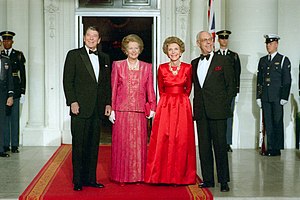
Margaret Thatcher
Ægteparret Thatcher med ægteparret Reagan i den nordre fløj af Det Hvide Hus før en statsbanket den 16. november 1988.
Margaret Hilda Thatcher var en engelsk politiker og regeringsleder, medlem af Storbritanniens parlament fra 1959, undervisningsminister 1970-74, premierminister 1979-1990. Thatcher afløste Edward Heath som leder af Det Konservative Parti i 1975. Hun studerede kemi ved Somerville College.